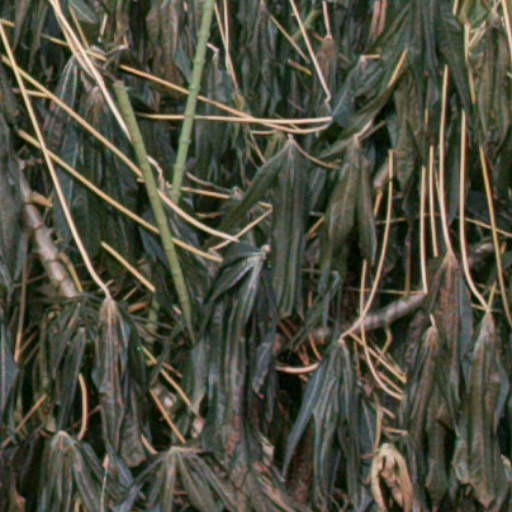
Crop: cassava